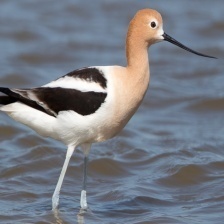
Species: AMERICAN AVOCET
Scientific name: PSITTACULA EUPATRIA